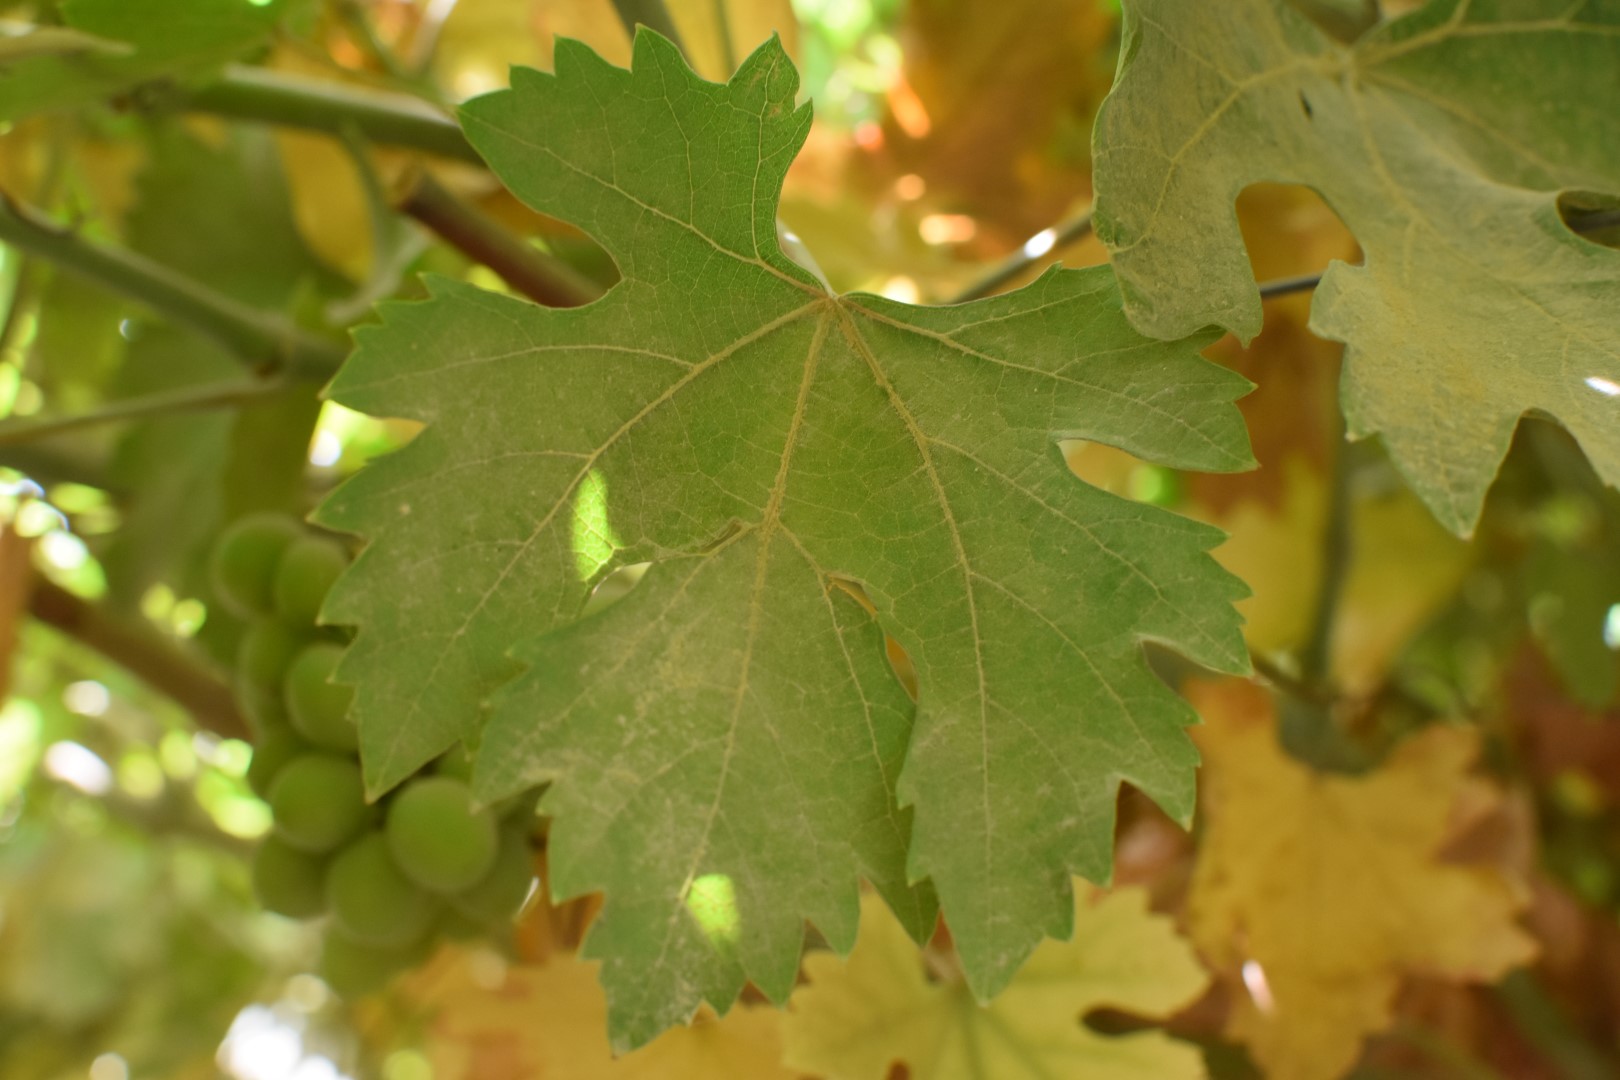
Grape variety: Riasi